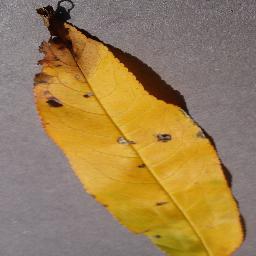
Label: Peach___Bacterial_spot